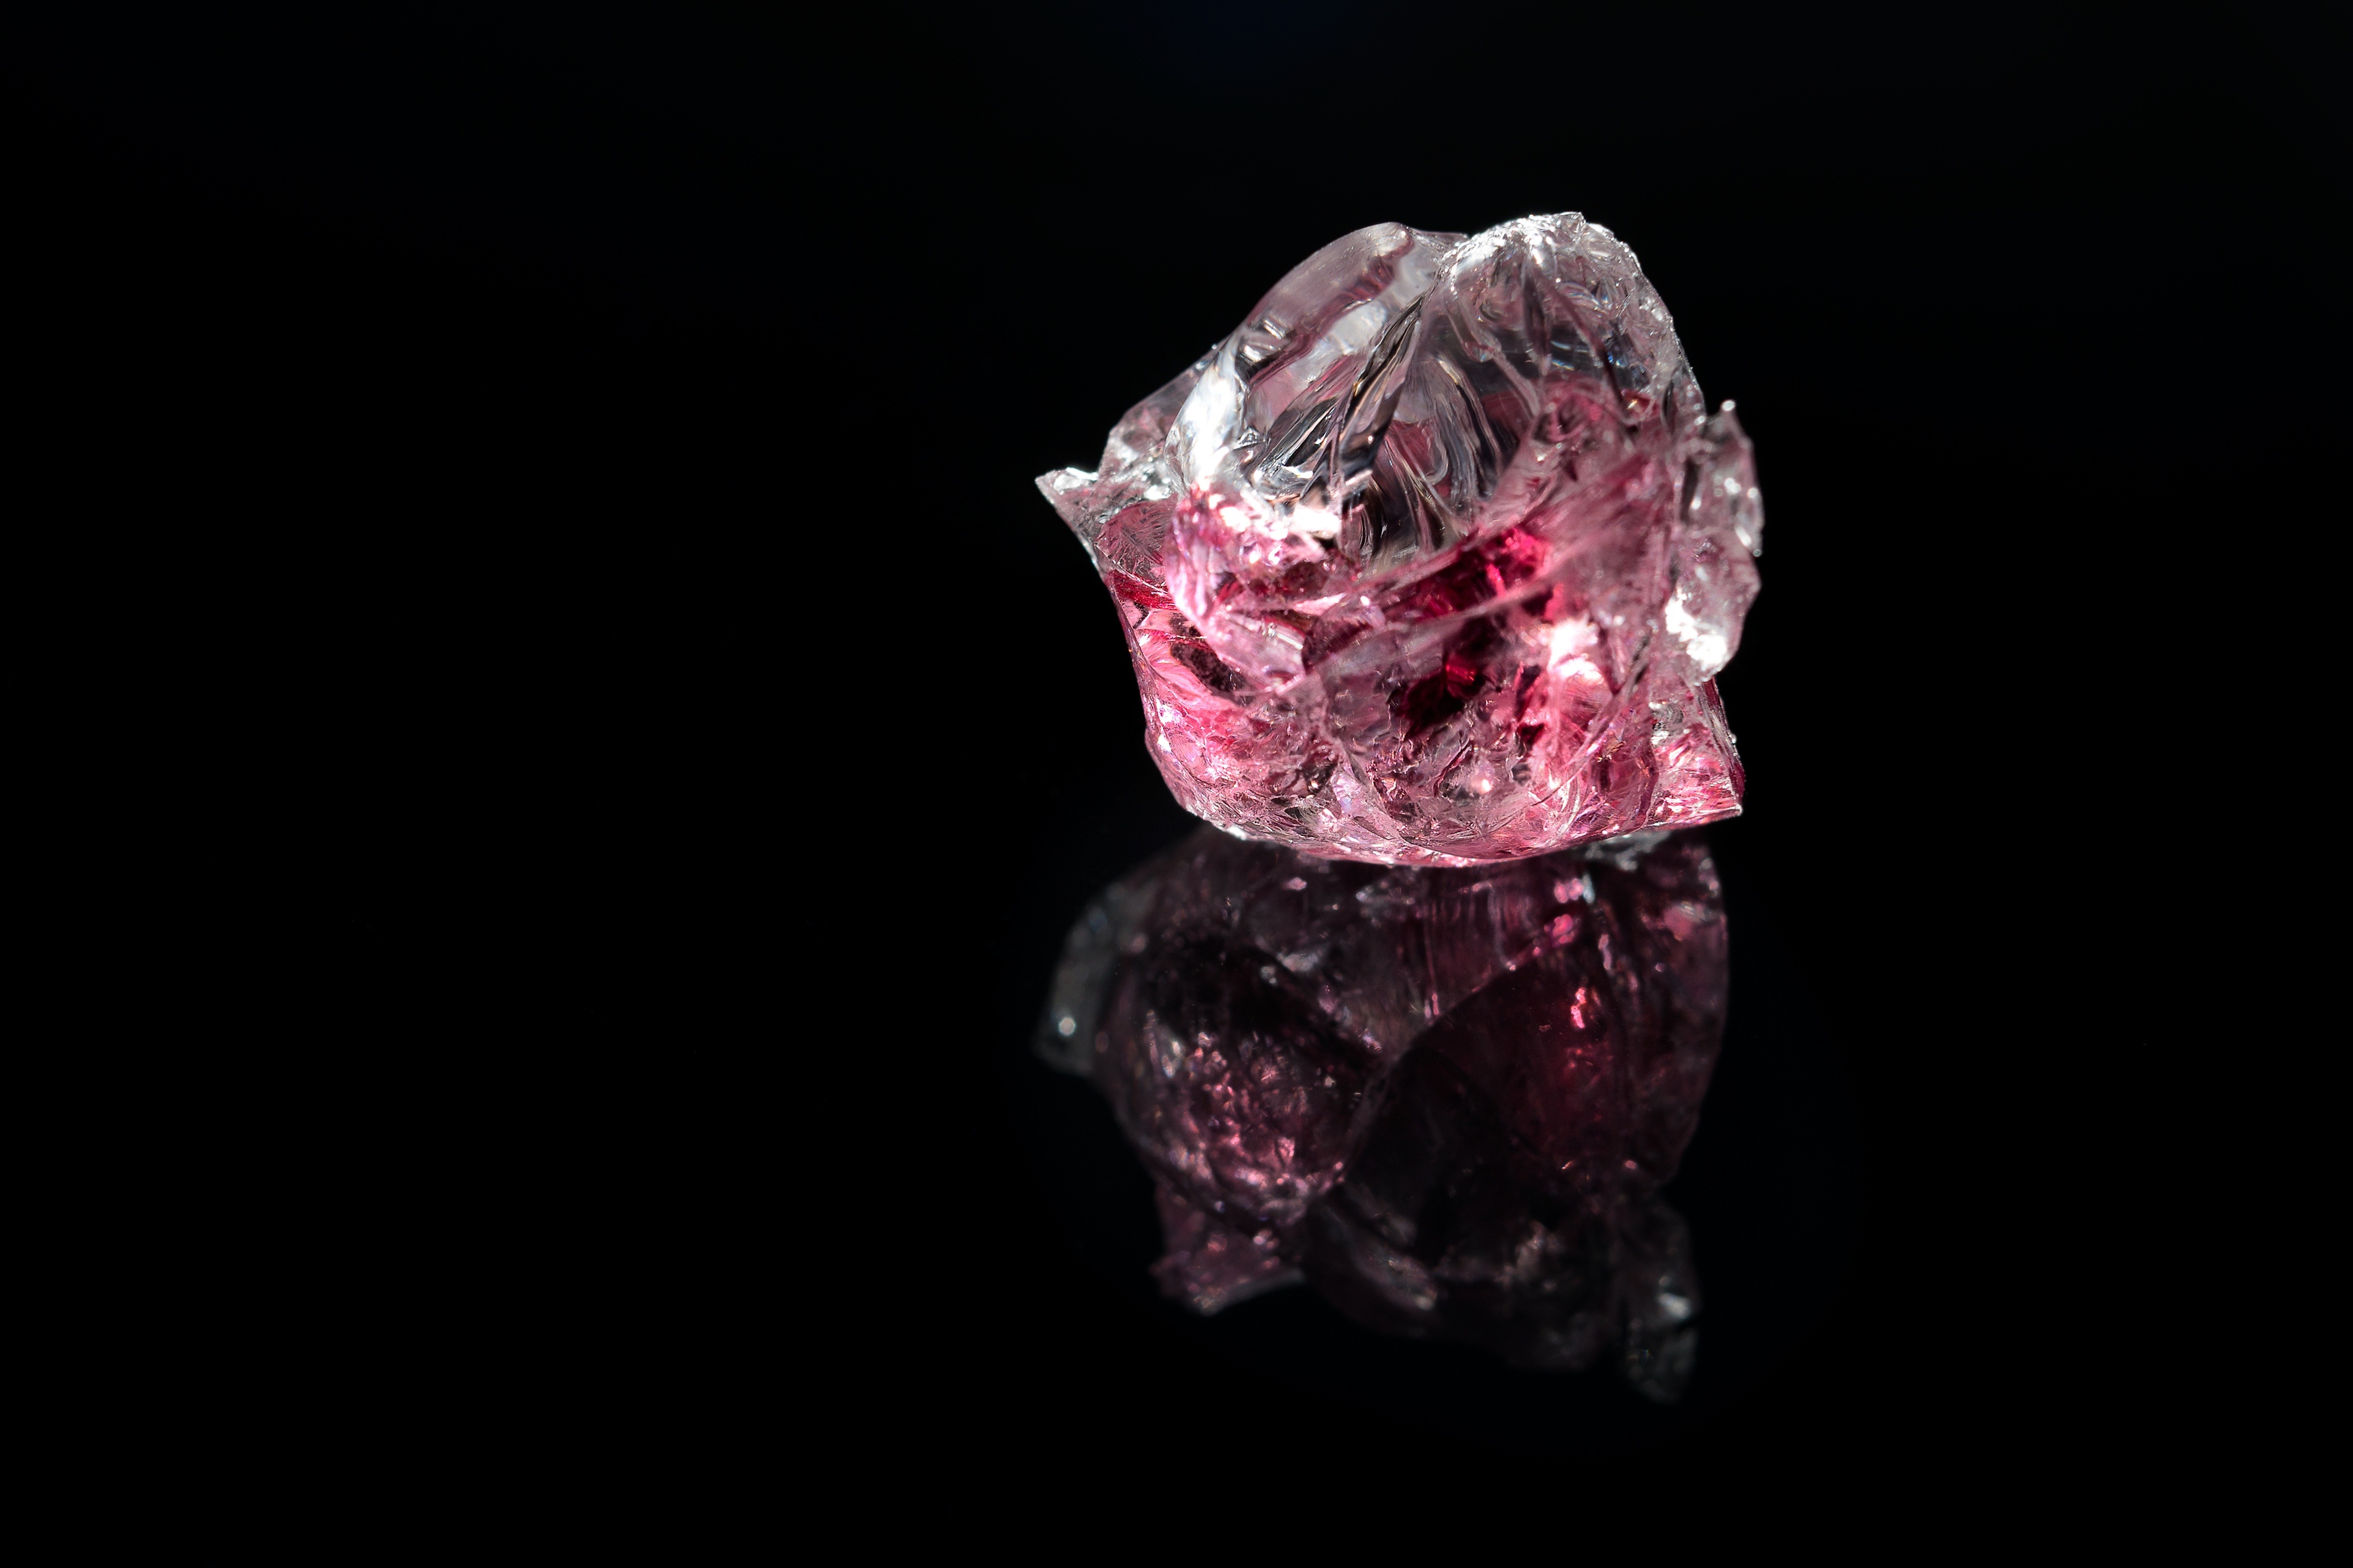
rock, white, glass, stone, clear, decoration, red, shine, artistic, broken, clean, darkness, pink, material, jewelry, festive, deco, transparent, jewellery, jewel, luxury, geology, piece, organ, gem, crystal, diamond, cracks, brilliant, shiny, rare, elegance, treasure, jewelery, gemstone, mineral, mining, buried, precious, see through, semiprecious, crystallized, lump, fashion accessory